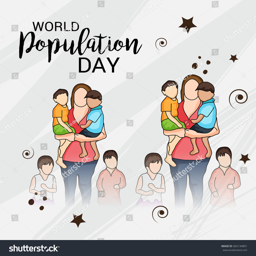
vector illustration of a banner for holiday .